Indiana Territorial Capitol

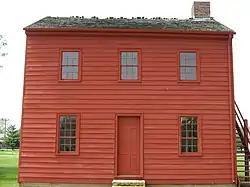
Front of the old capitol

The Indiana Territorial Capitol, also known as the Indiana Territory State Memorial and Legislative Hall, is part of a state historical site in Vincennes, Indiana. Part of a row of buildings located across from Vincennes University, the building was the center of government for the Indiana Territory from 1800 to 1813. It was built between 1800 and 1805, and is a simple two-story frame building. It was moved to its present site in 1949.